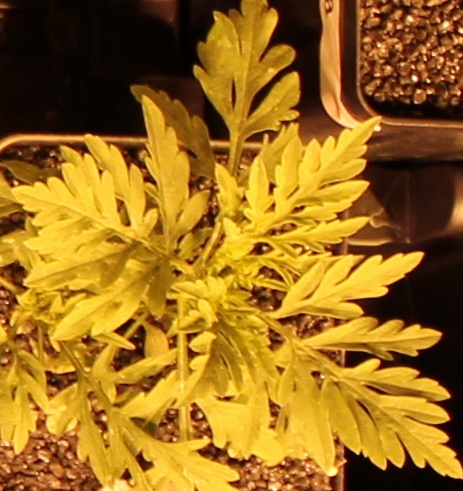
Label: Ragweed